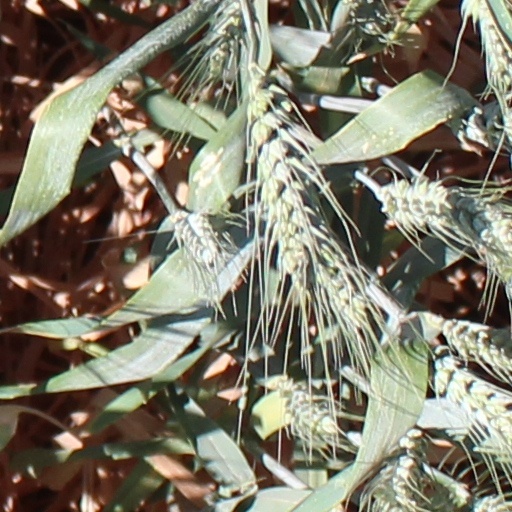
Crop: wheat